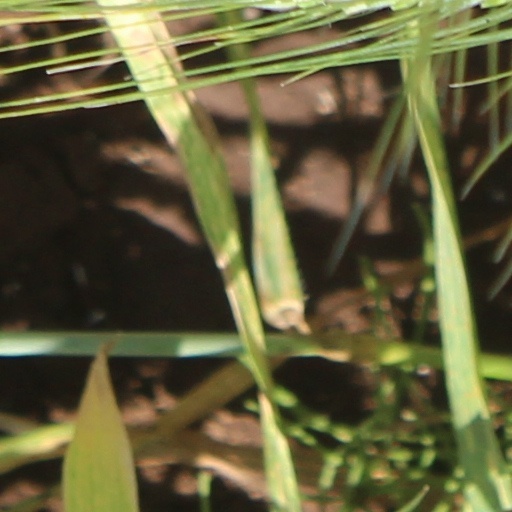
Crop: wheat